Pauline Park

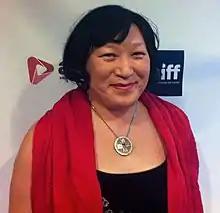
Park in 2016

Pauline Park (born 1960) is a transgender activist based in New York City.